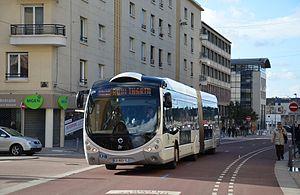
Irisbus Crealis Neo 18 n°6206 sur la ligne T1 TEOR près de Théâtre des Arts, du réseau ASTUCE de Rouen
Le Transport est-ouest rouennais est un réseau de transport collectif circulant dans la ville de Rouen et son agglomération.